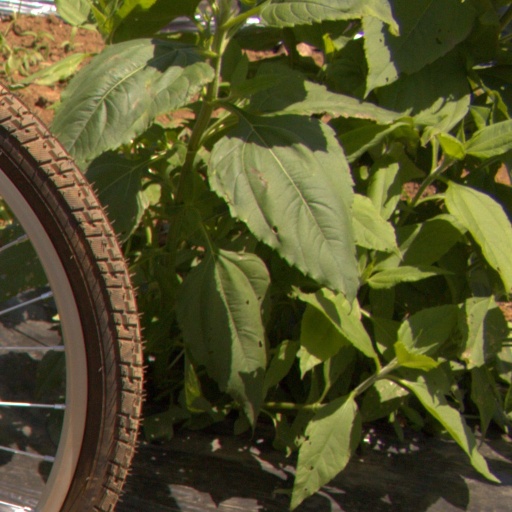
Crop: Jerusalem artichoke